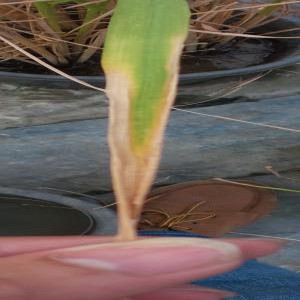
Disease: Bacterialblight